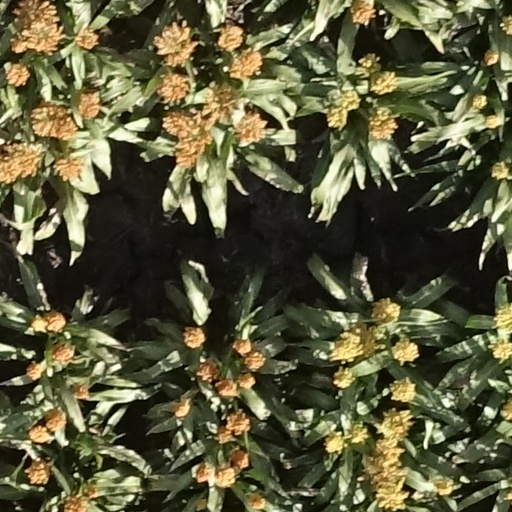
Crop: sorghum